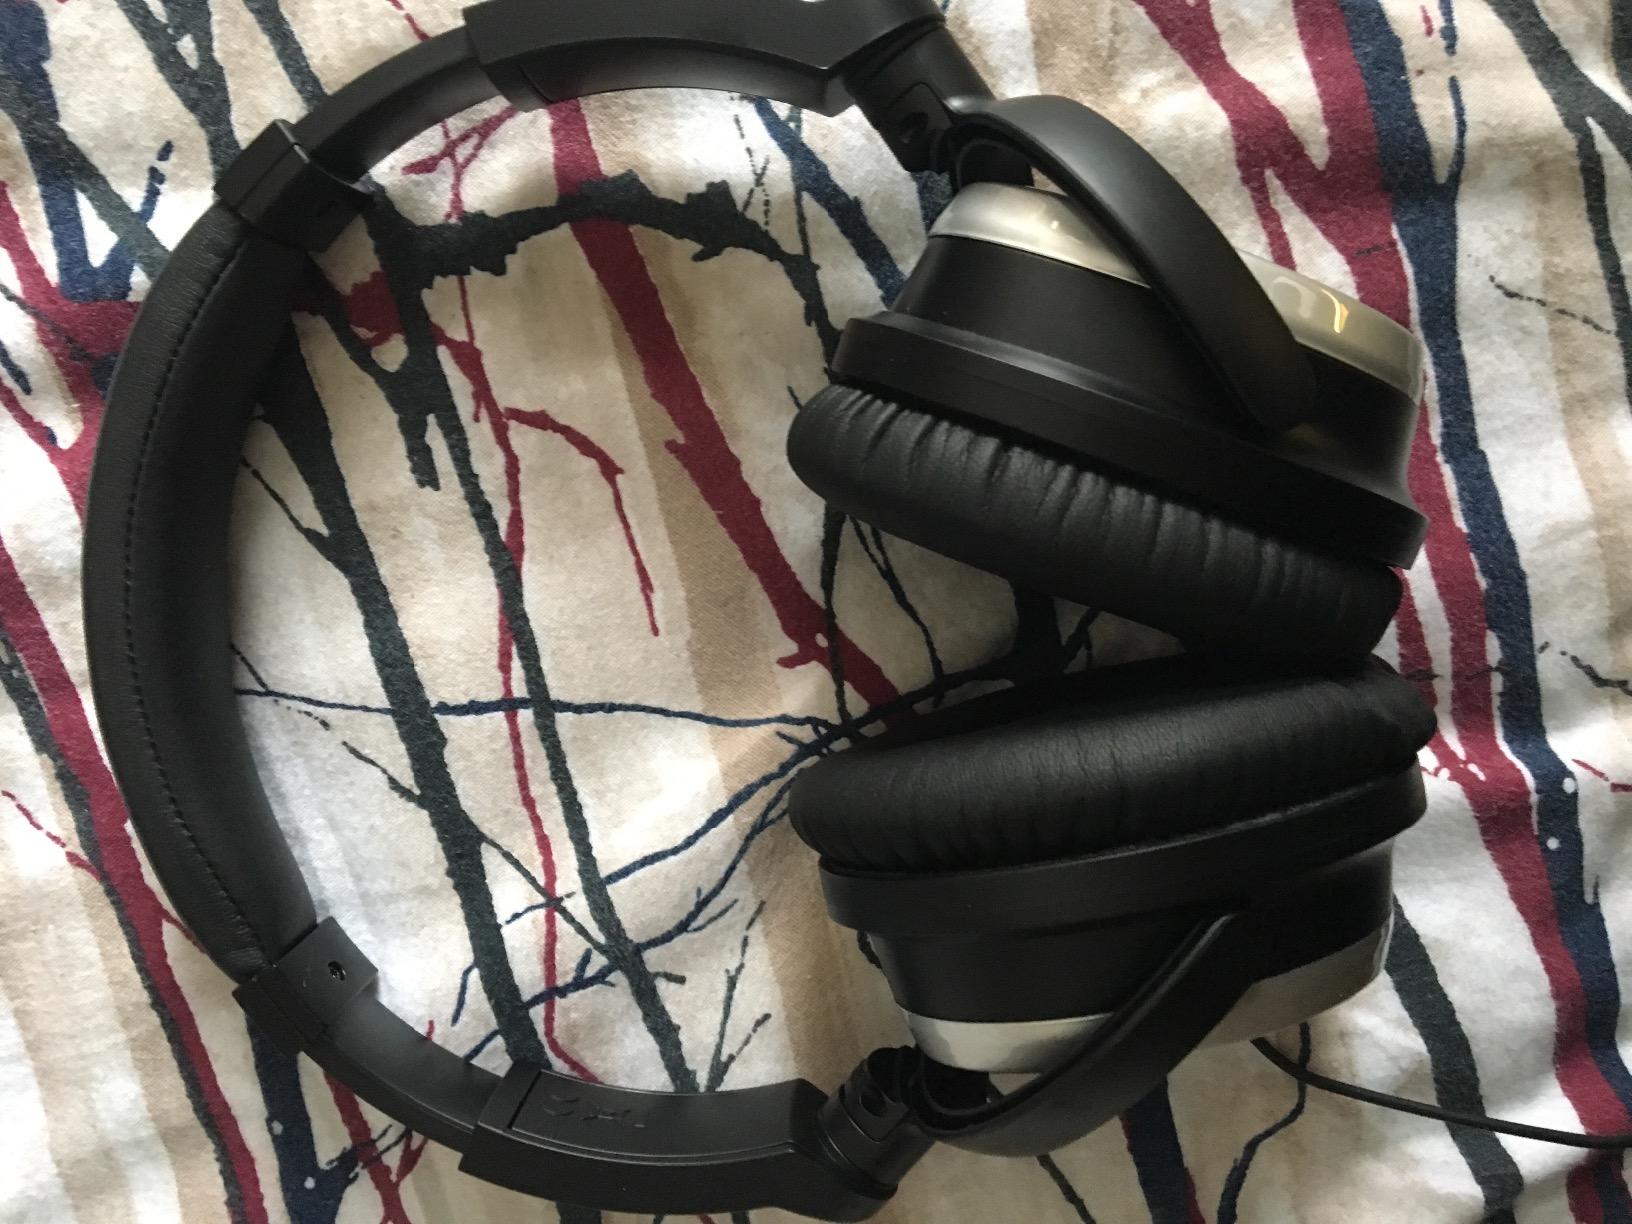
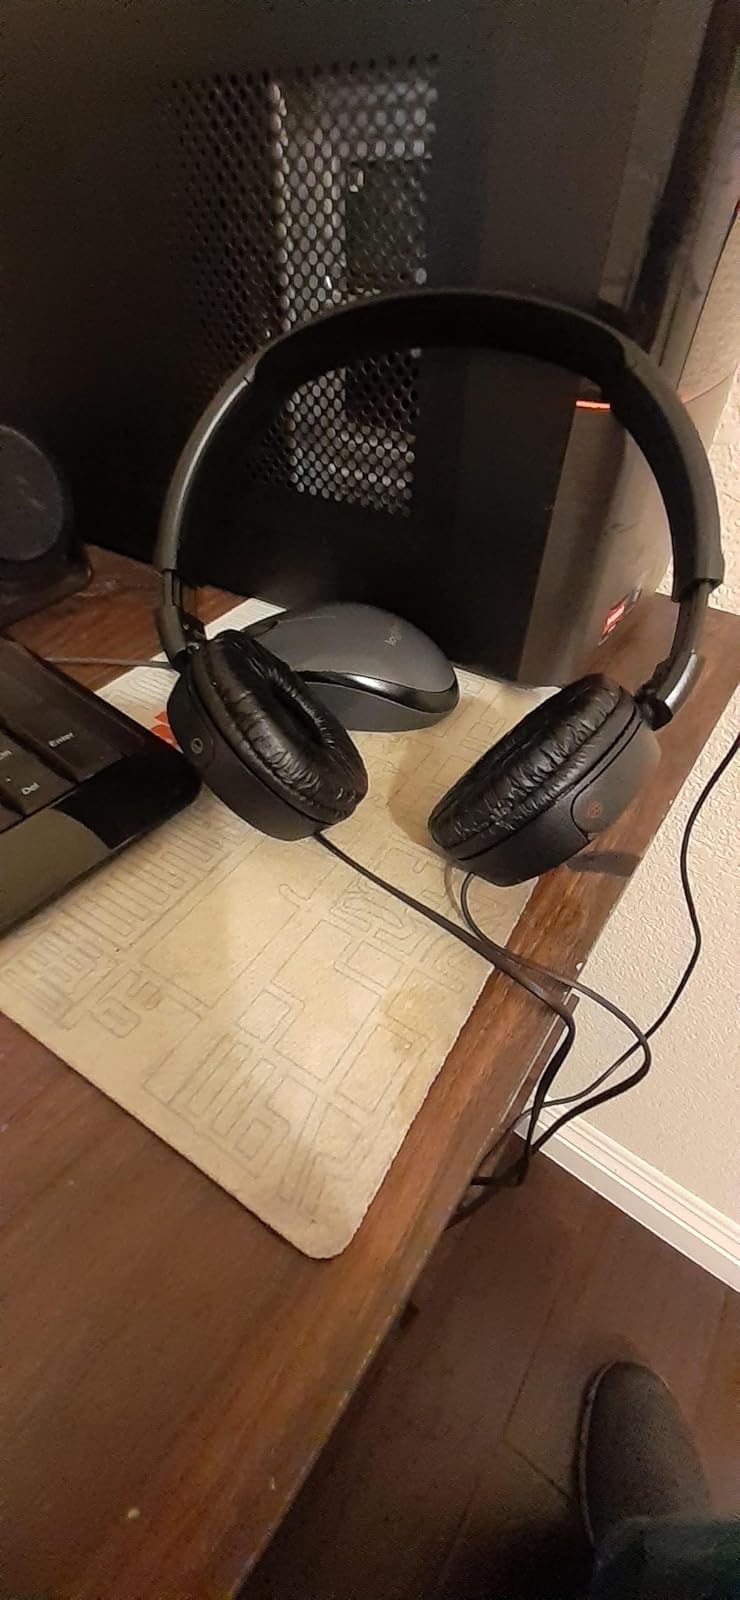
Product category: headphones
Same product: no